Abaza family

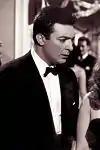
Rushdy Abaza, the clan's most famous member

A famous display of their clout was during the accession of the young King Farouk, when the Abaza family "solicited palace authorities to permit the royal train to stop briefly at one of their villages", so that "the king could partake in refreshments which were offered in a large, magnificently ornamented tent they had erected at the train station".